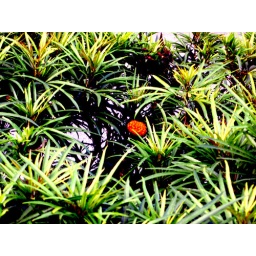
A lone flower amongst the greens on the divider on a very very busy road in downtown KL